Alfalfa mosaic virus RNA 1 5′ UTR stem-loop

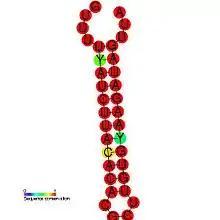
Predicted secondary structure and sequence conservation of Alfalfa mosaic virus RNA 1 5′ UTR stem-loop

The Alfalfa mosaic virus RNA 1 5′ UTR stem-loop represents a putative stem-loop structure found in the 5′ UTR in RNA 1 of alfalfa mosaic virus. RNA 1 is responsible for encoding the viral replicase protein P1. This family is required for negative strand RNA synthesis in the alfalfa mosaic virus and may also be involved in positive strand RNA synthesis.